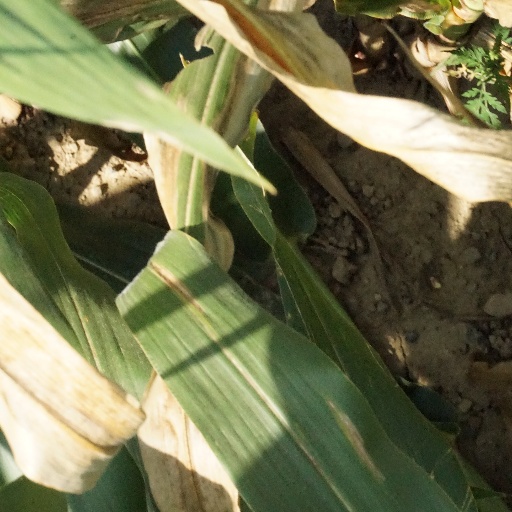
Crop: maize; corn